SS Imperator

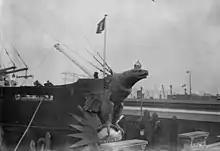
Detail of the figurehead after its wings were damaged

On his first arrival, the harbor pilot assigned to bring her into the Ambrose channel, Captain George Seeth, noted that the ship listed from side to side when the helm changed the ship's direction. She was soon nicknamed "Limperator".